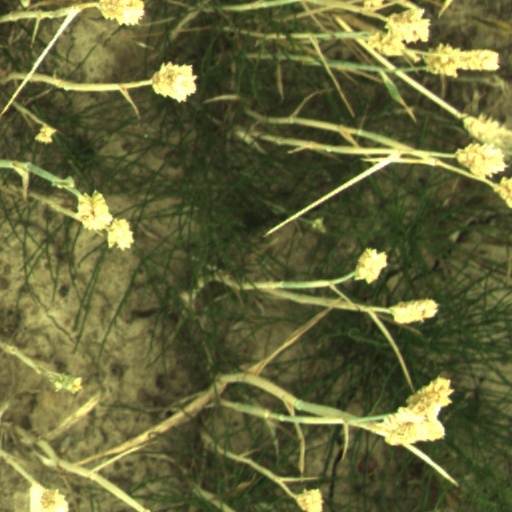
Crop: wheat